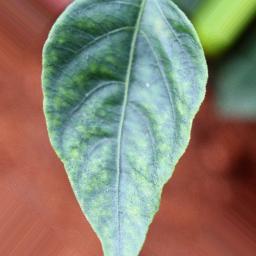
Label: healthy